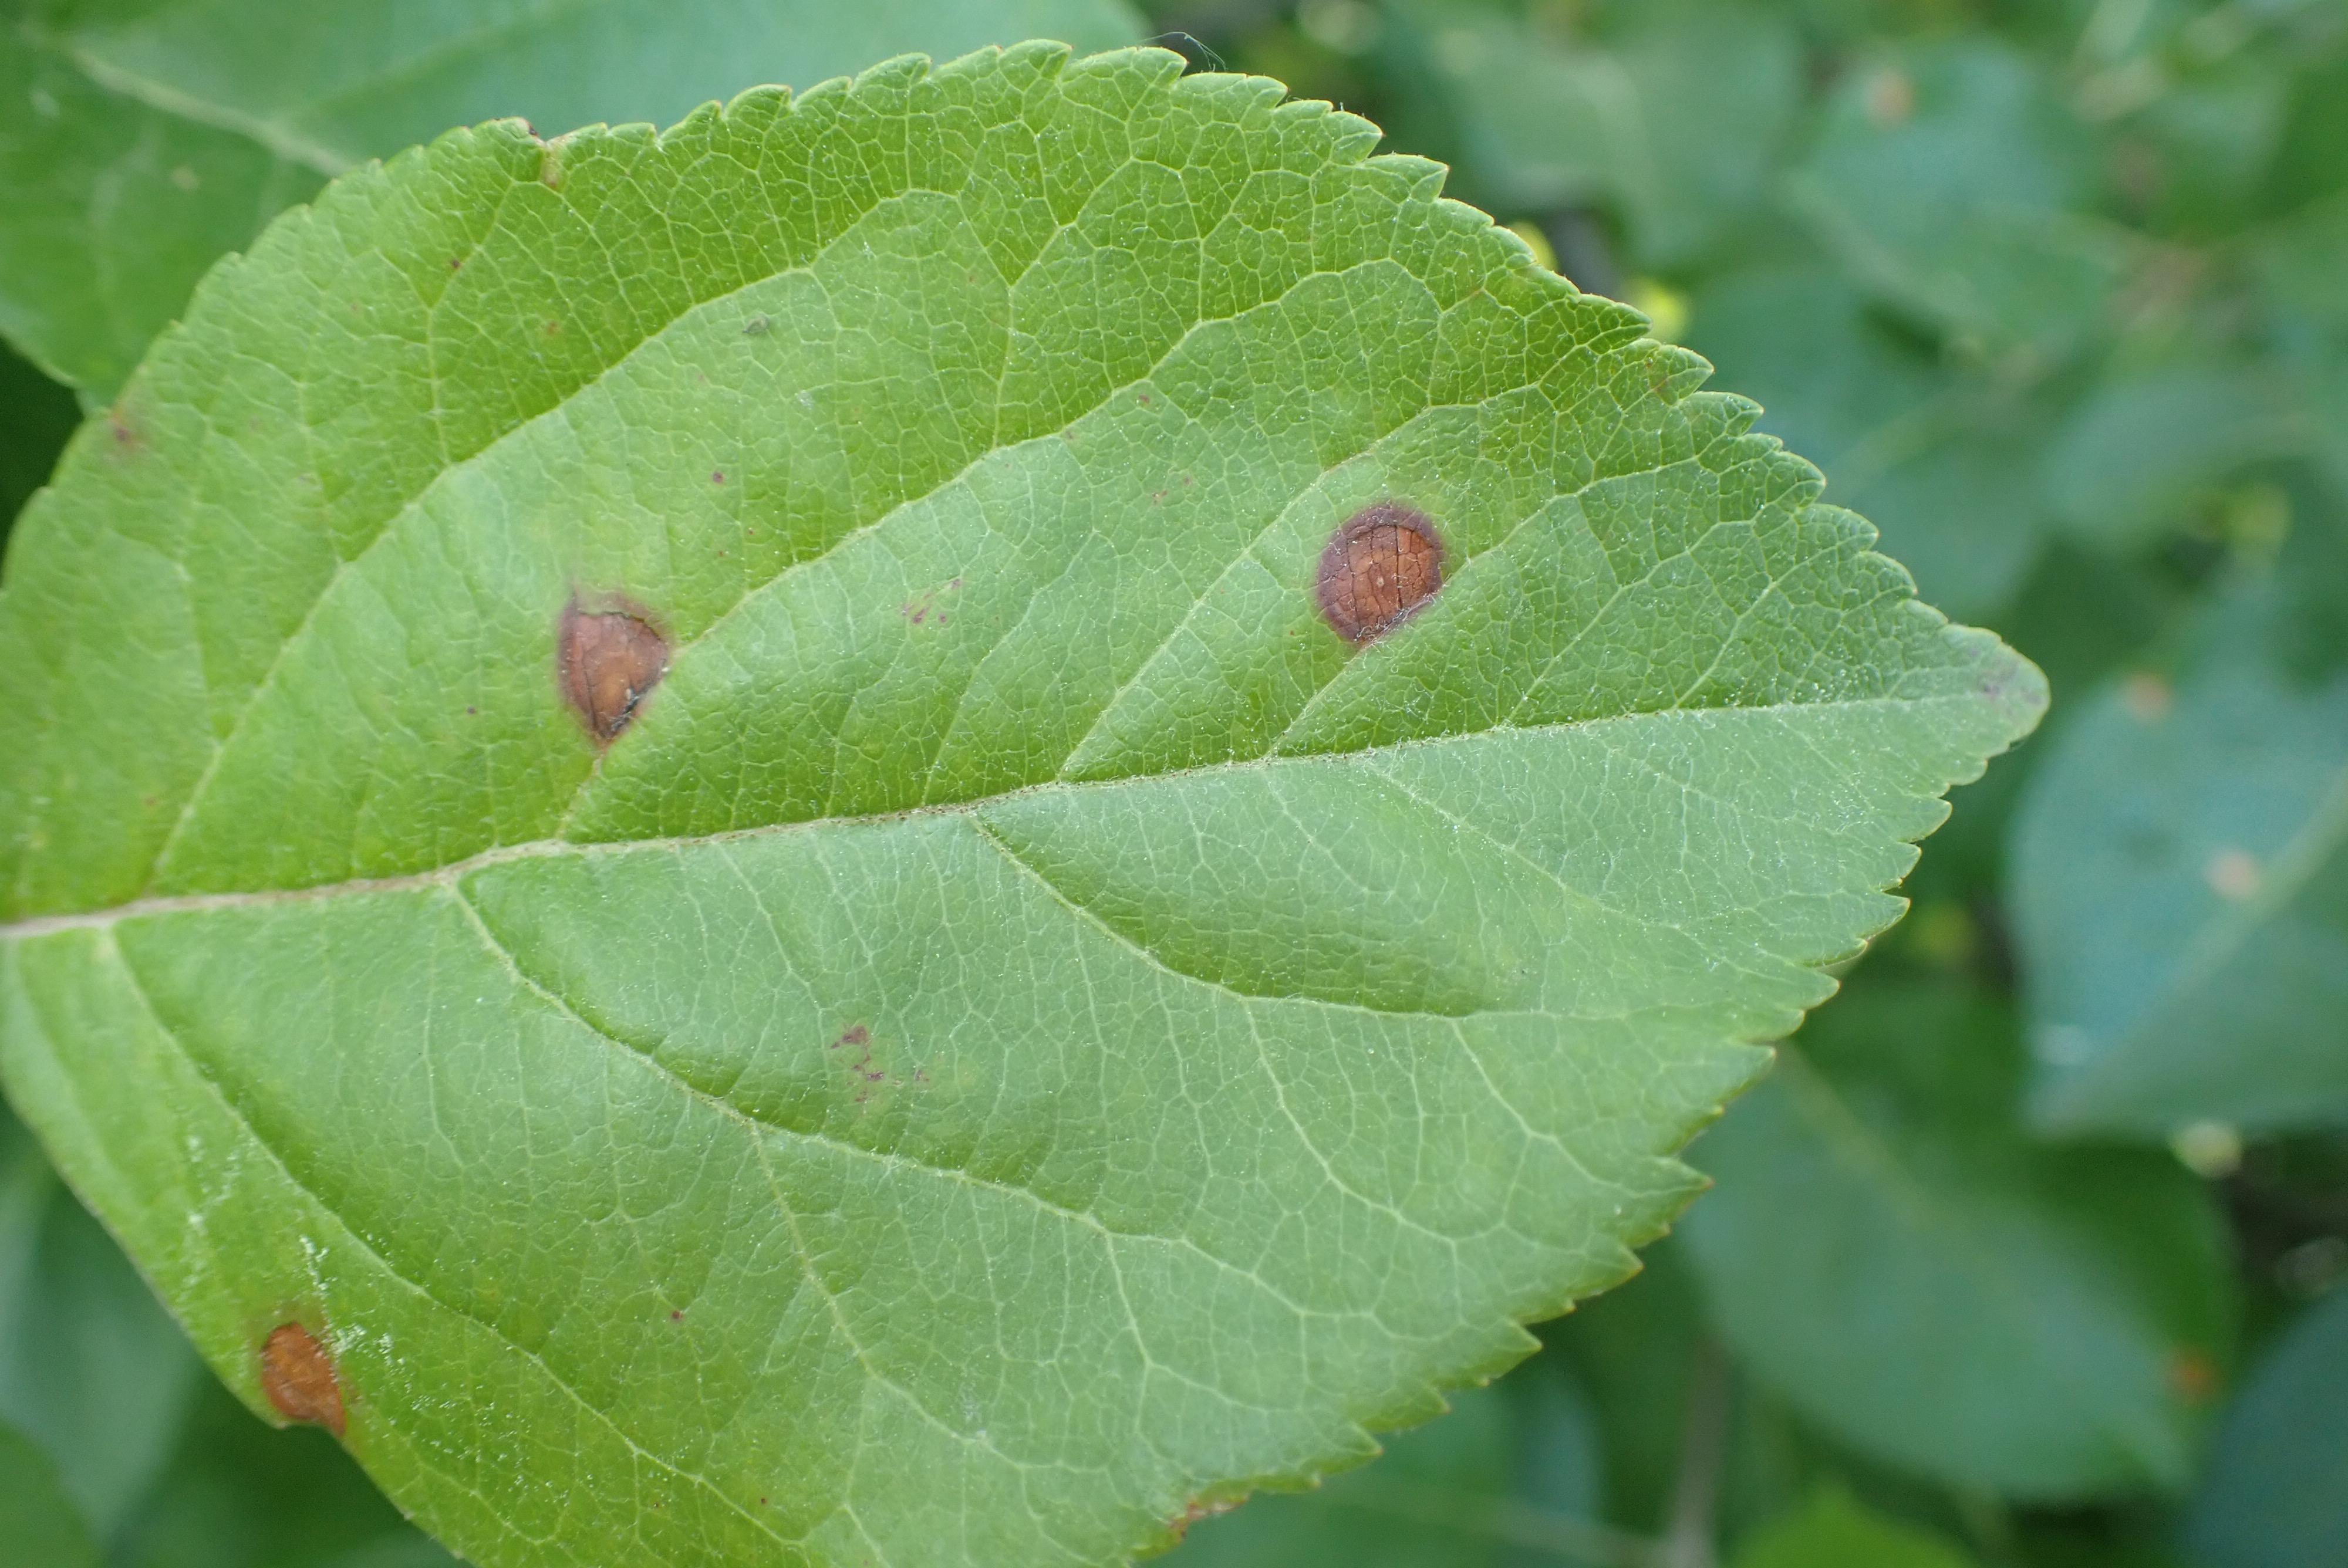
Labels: frog_eye_leaf_spot